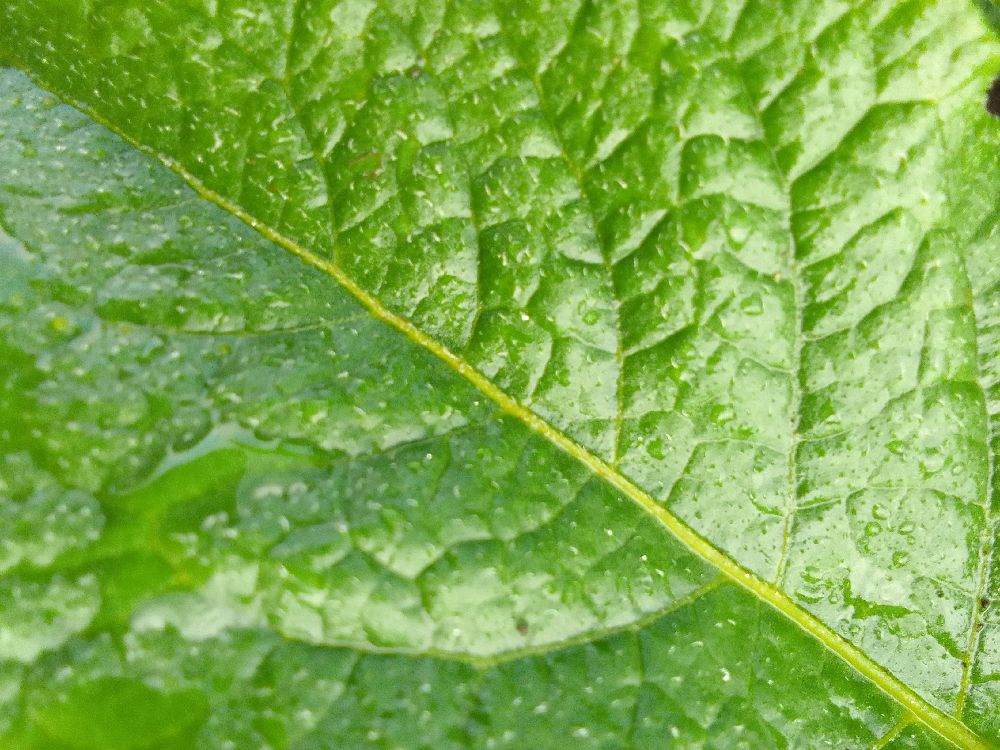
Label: Healthy